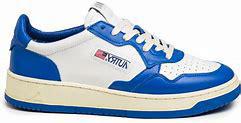
Brand: Autry
Model: Action Shoes Autry Action Medalist 1